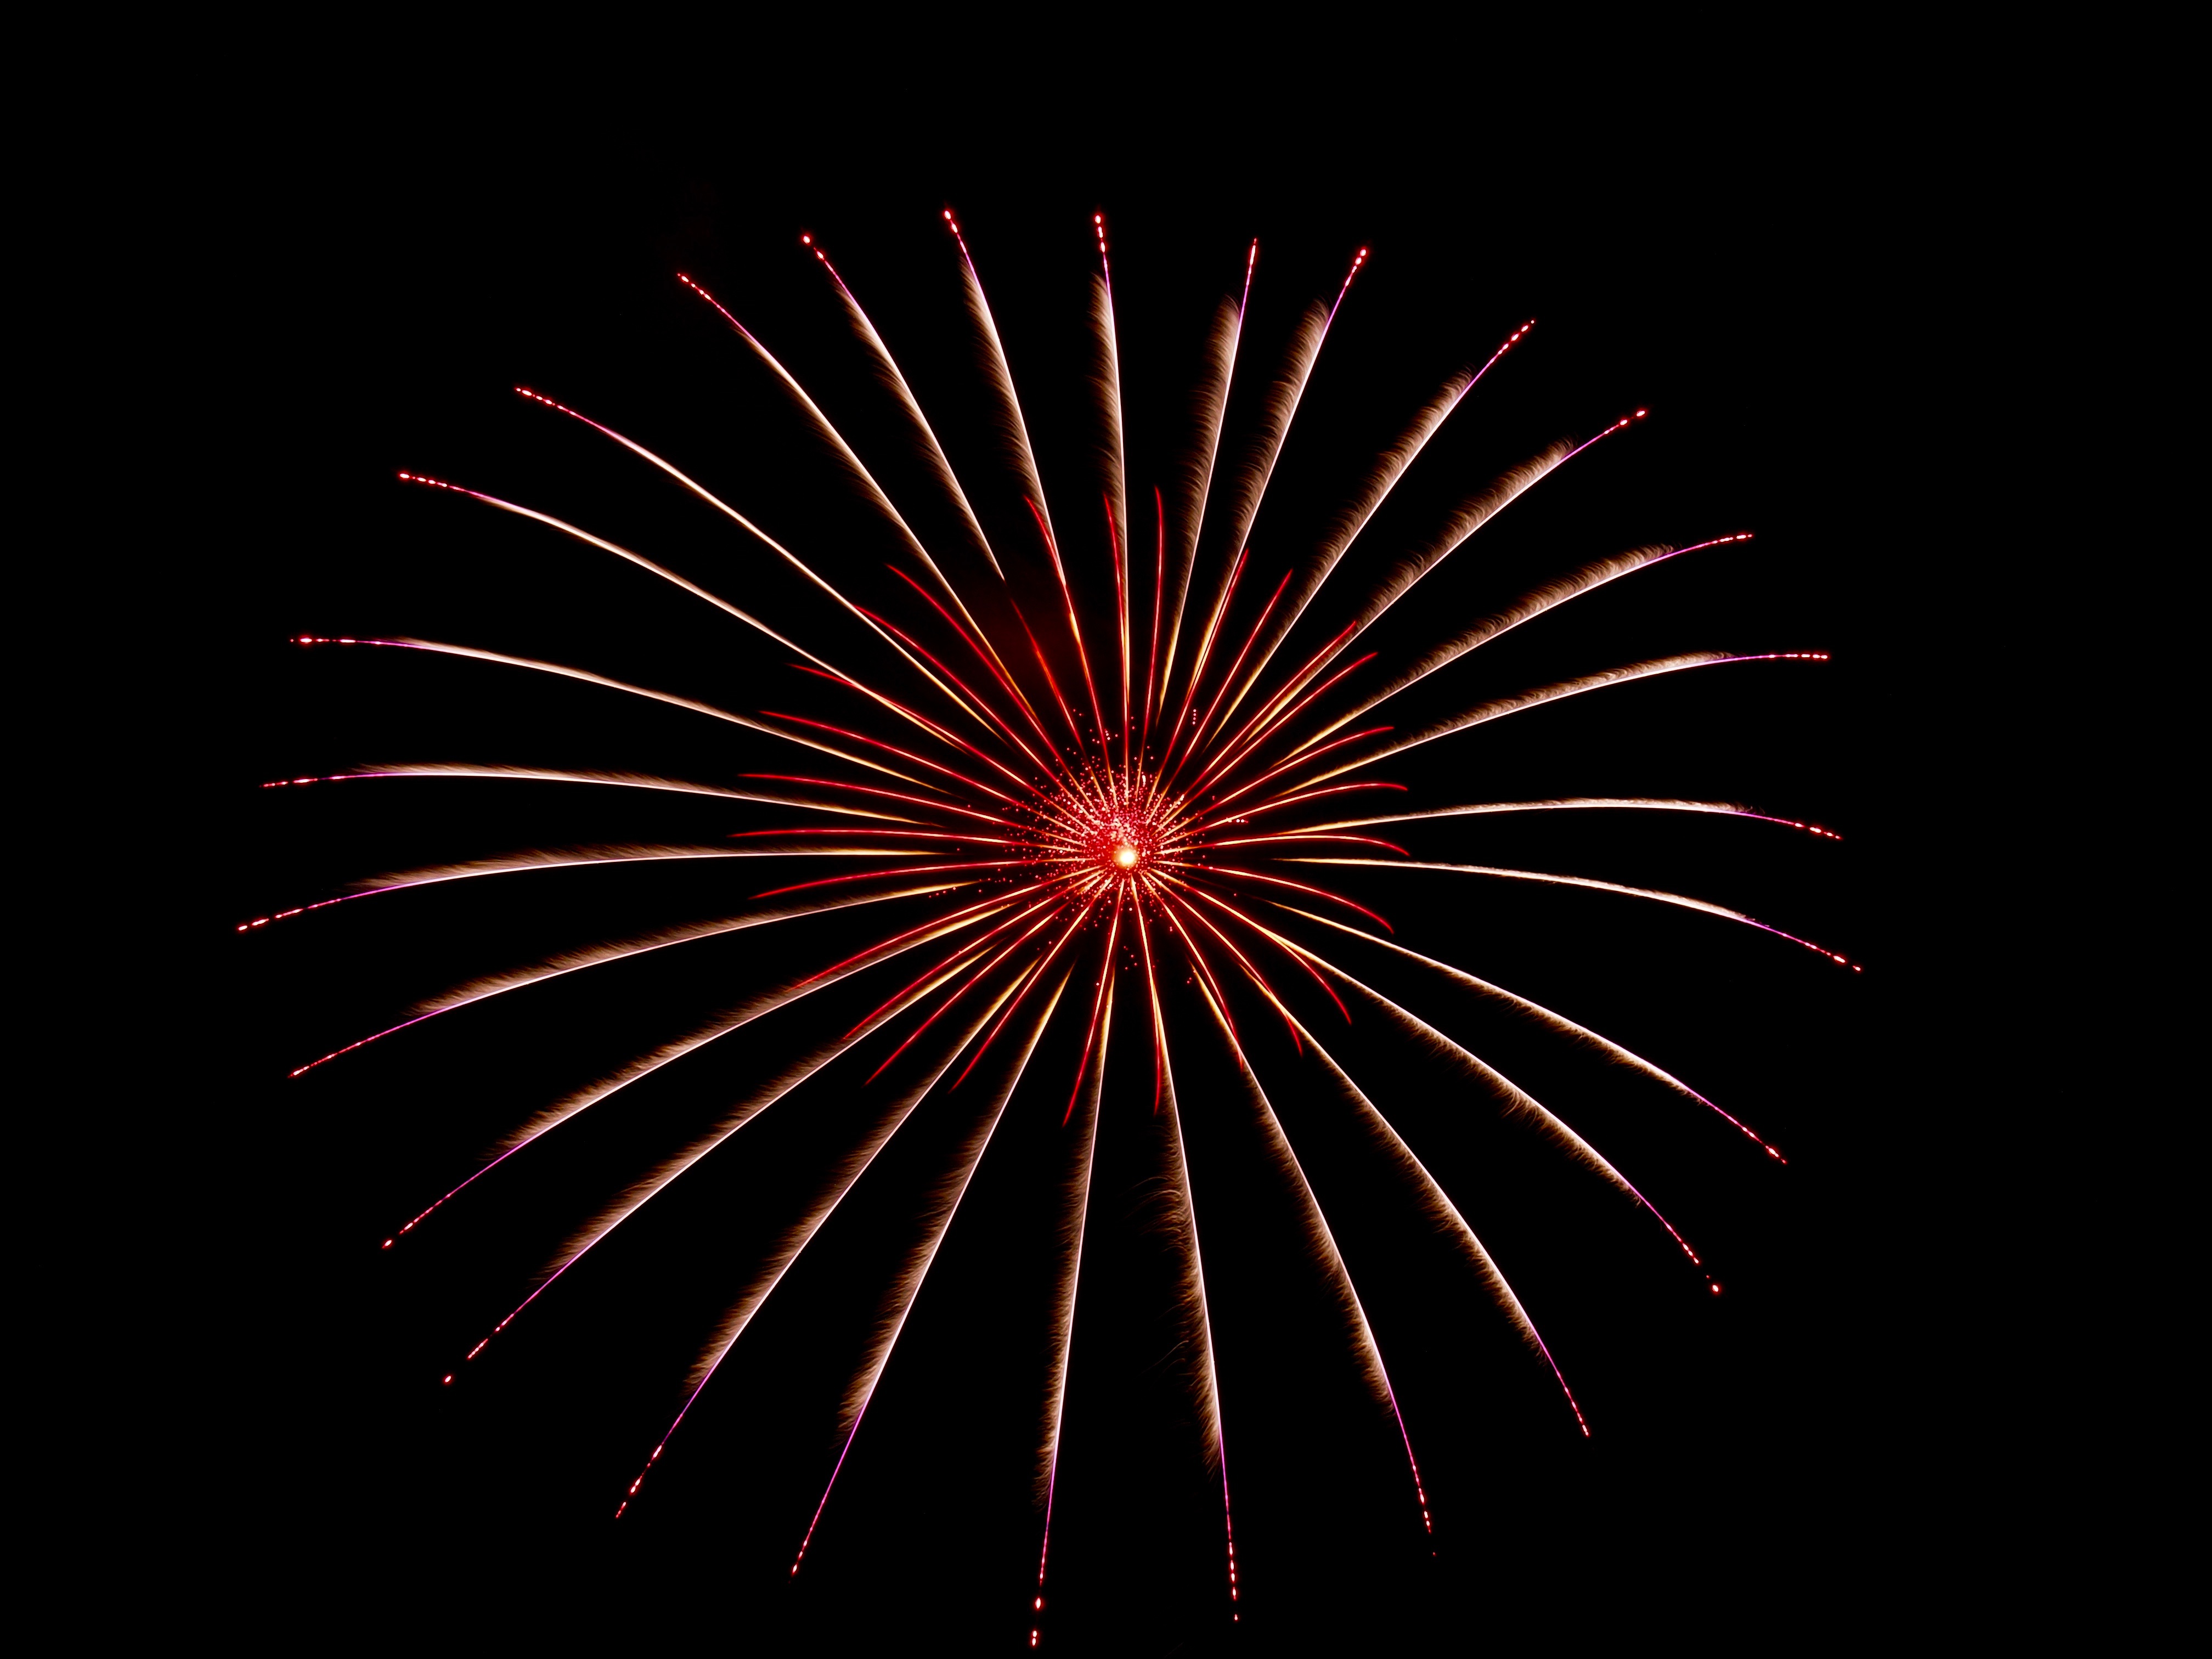
recreation, fireworks, illustration, event, outdoor recreation